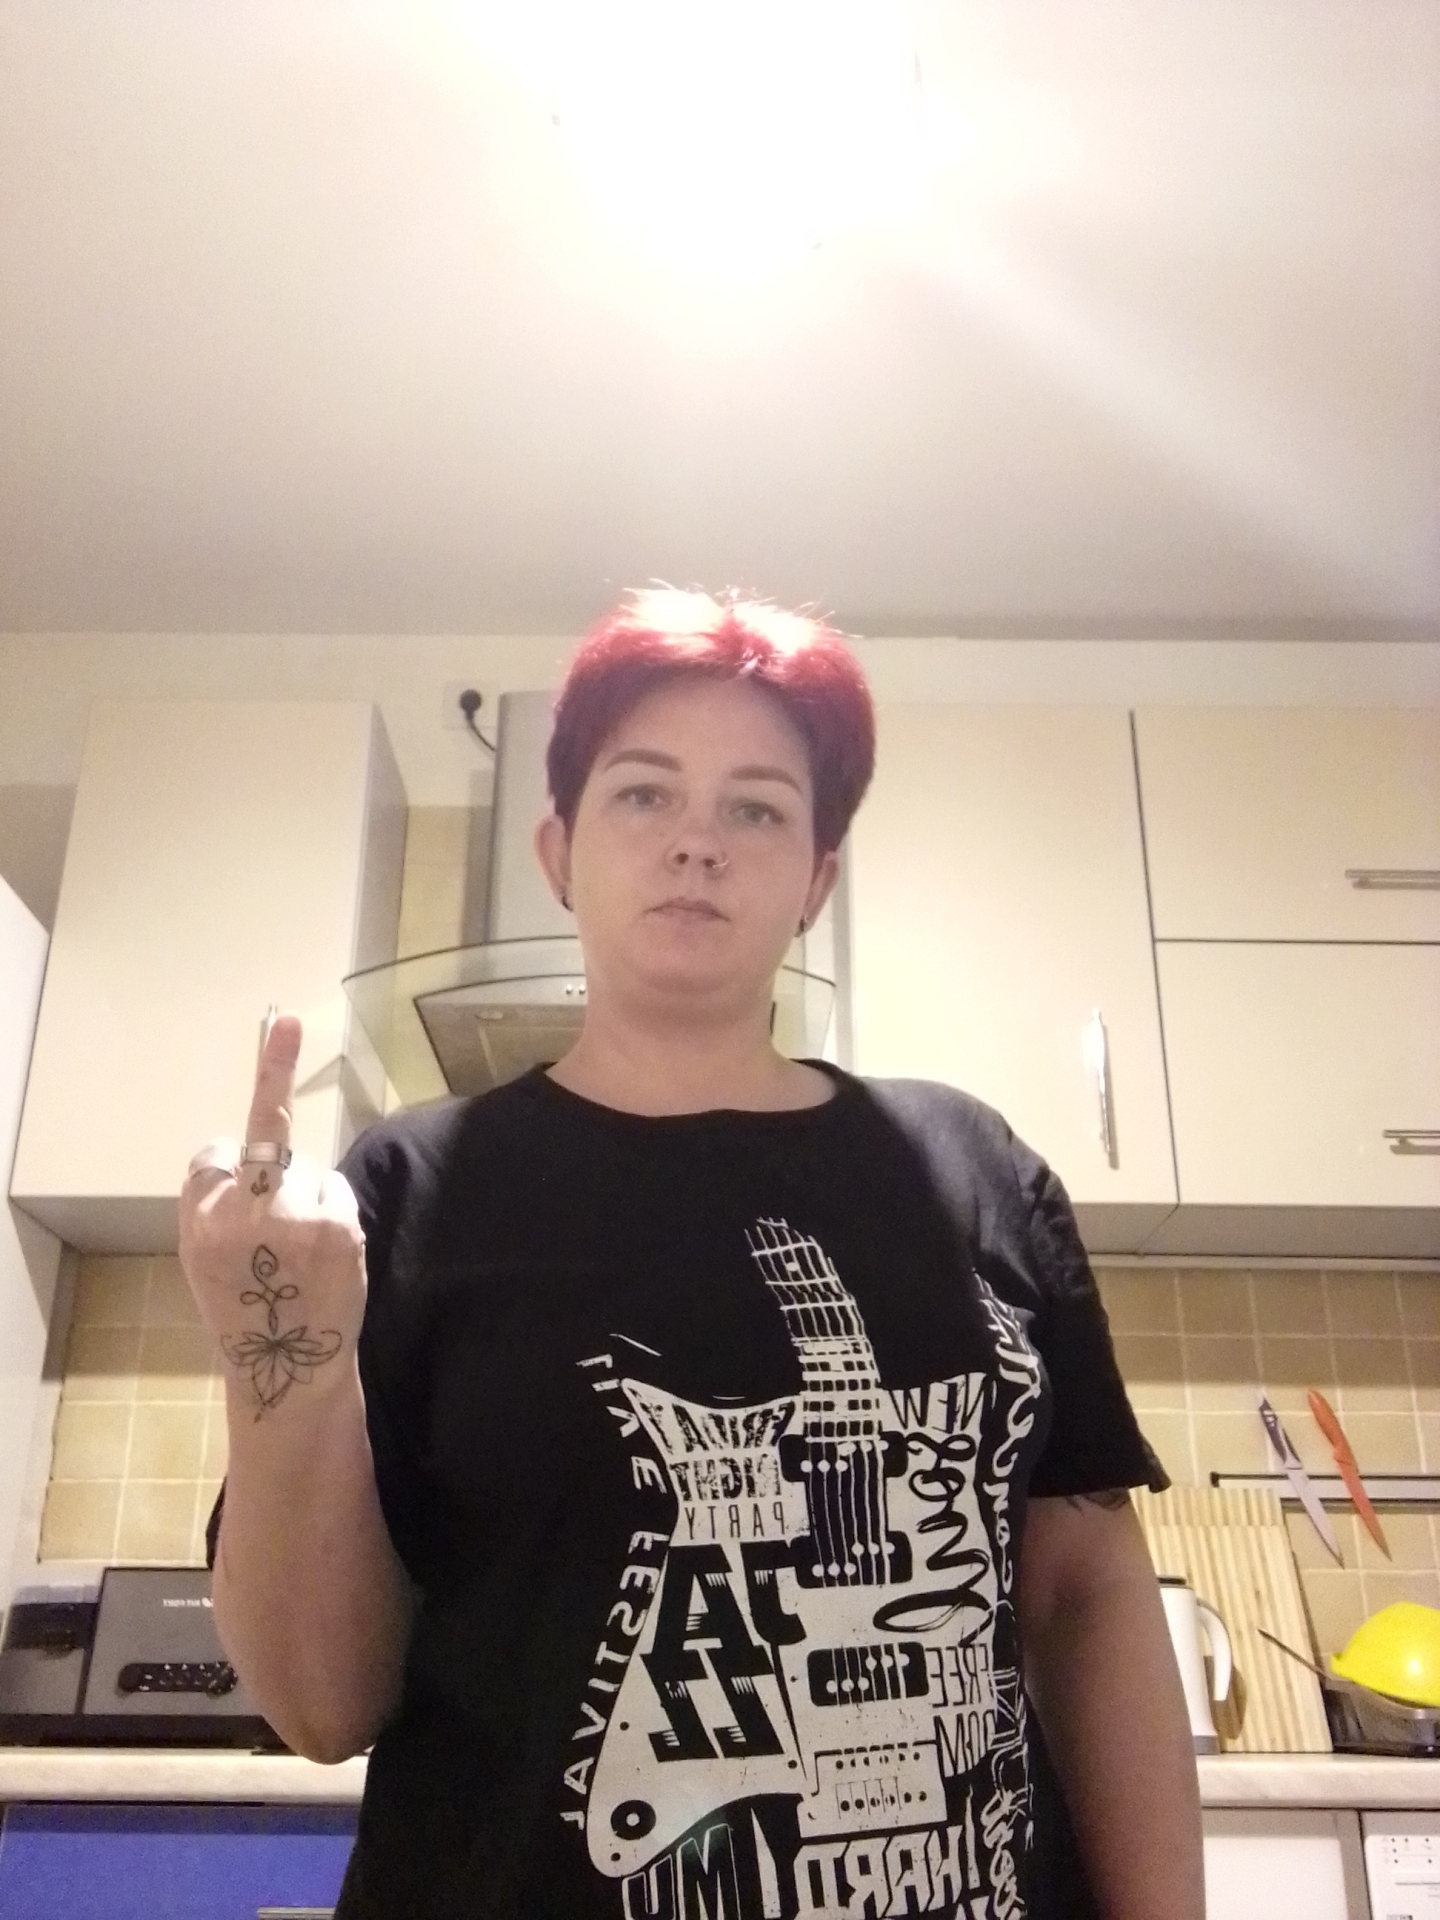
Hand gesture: middle_finger